Bianca Garavelli

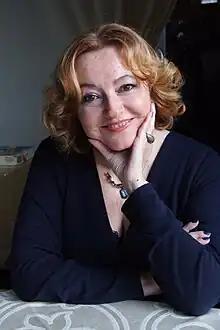
Bianca Garavelli

Bianca Garavelli (23 August 1958 – 29 December 2021) was an Italian writer and literary critic known for her work on the writings of Dante Alighieri. She died on 29 December 2021, at the age of 63.